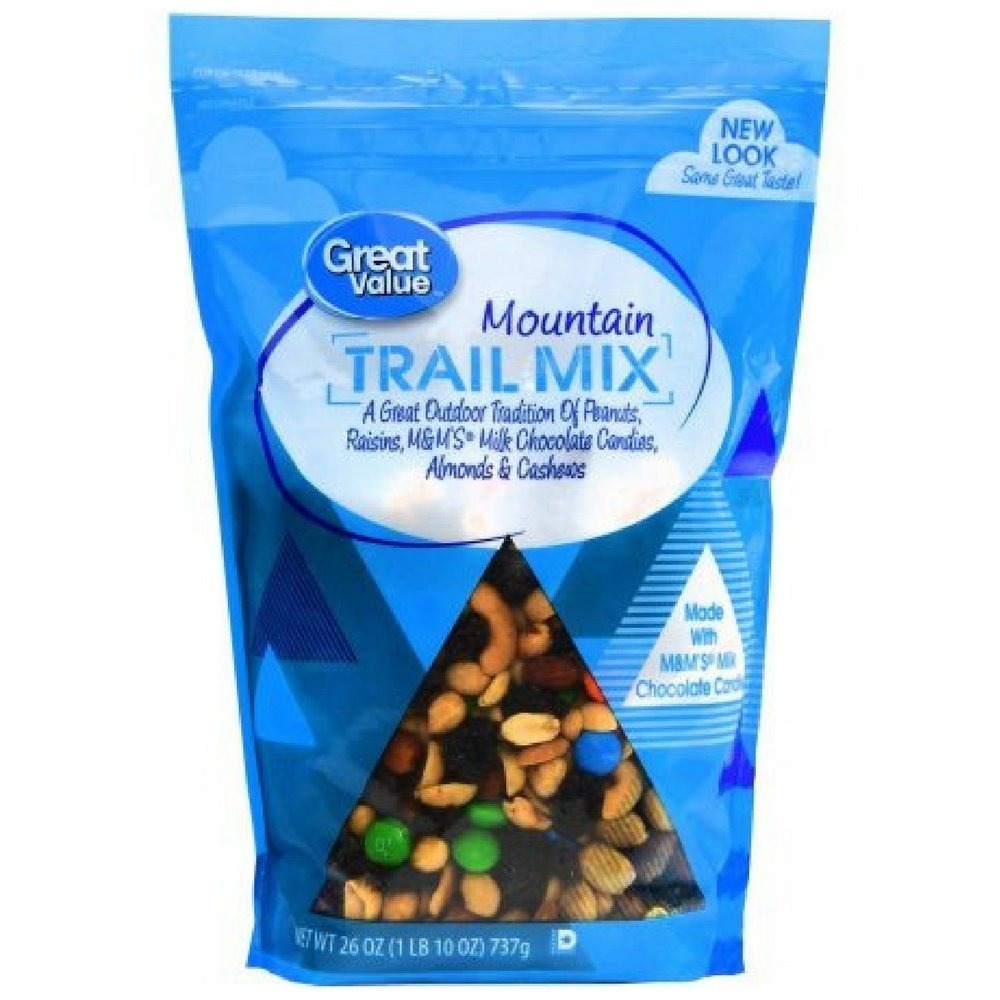
Item Name: Great Value Mountain Trail Mix, 26 oz
Value: 26.0
Unit: Ounce

Price: 6.42